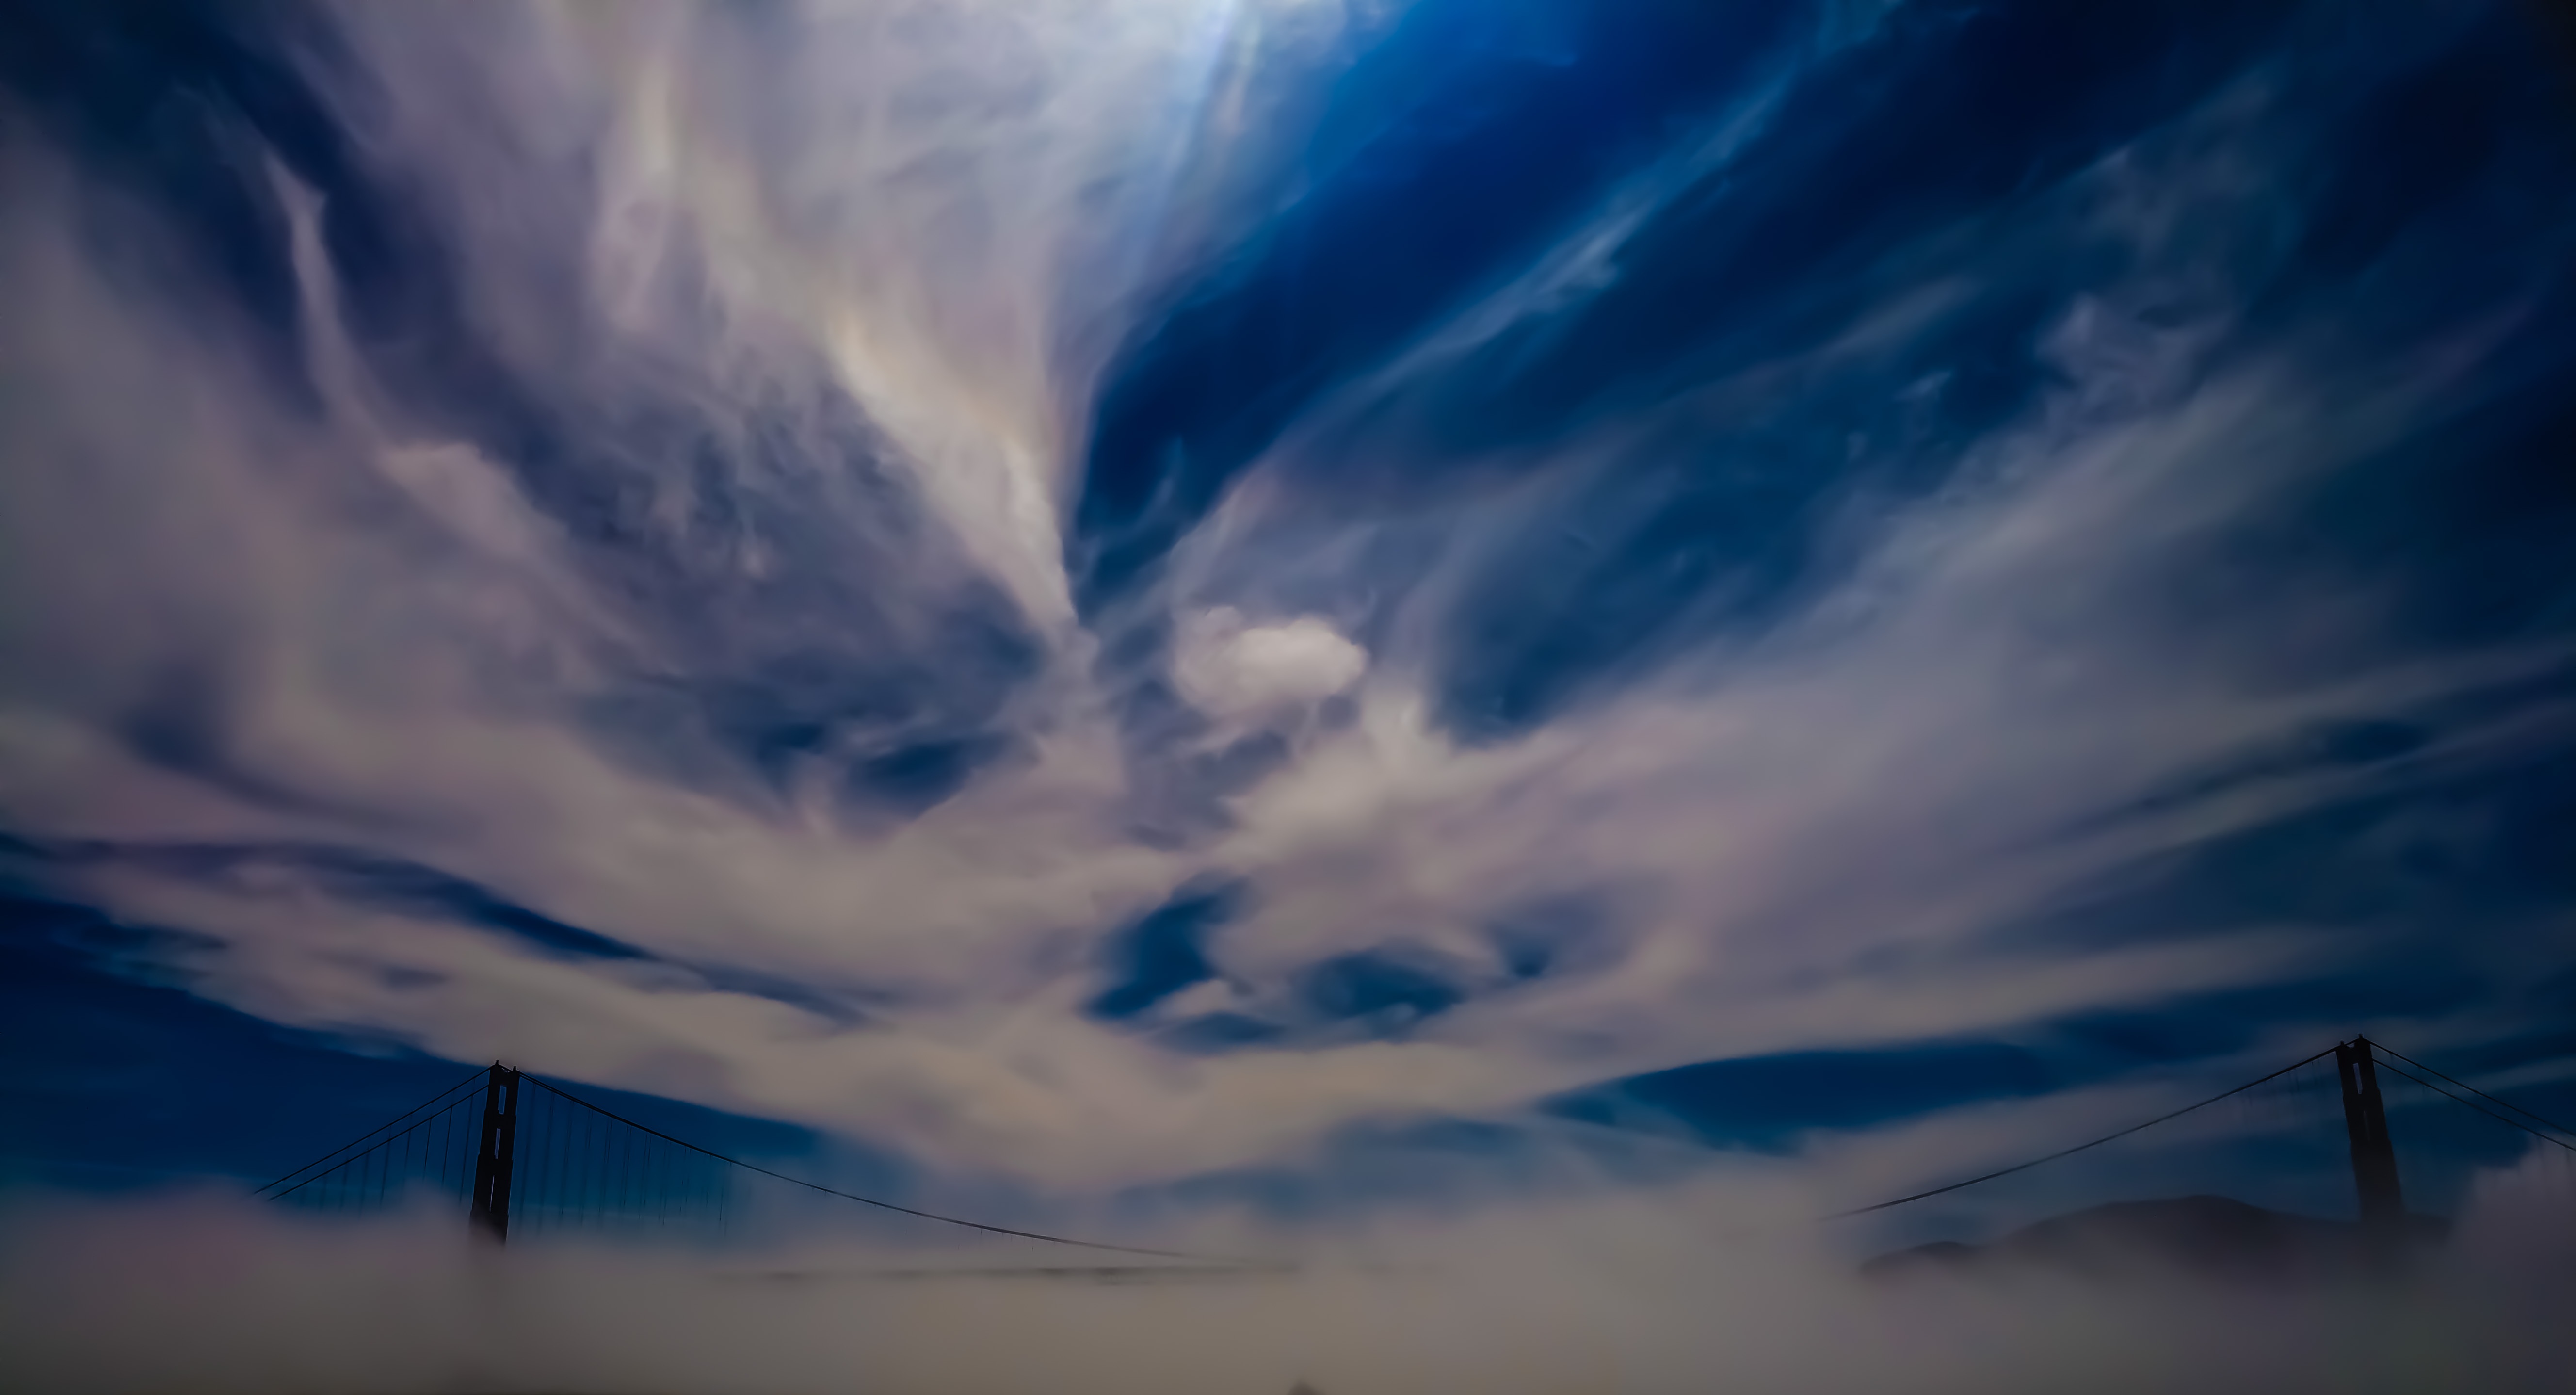
cloud, sky, bridge, sunlight, dawn, atmosphere, foggy, dusk, weather, cumulus, blue, clouds, meteorological phenomenon